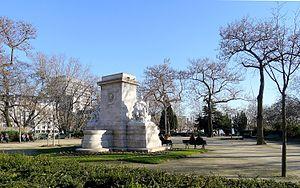
Square Barye - Paris IV
Le square Barye est un espace vert du 4ᵉ arrondissement de Paris.